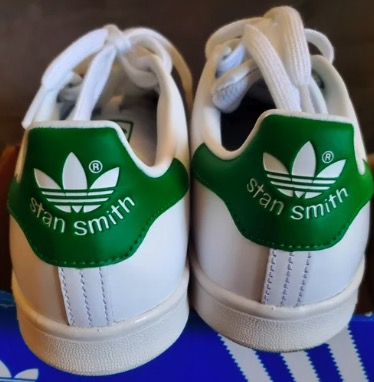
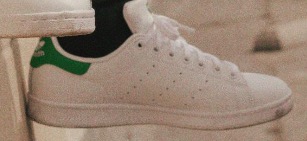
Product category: misc
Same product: yes